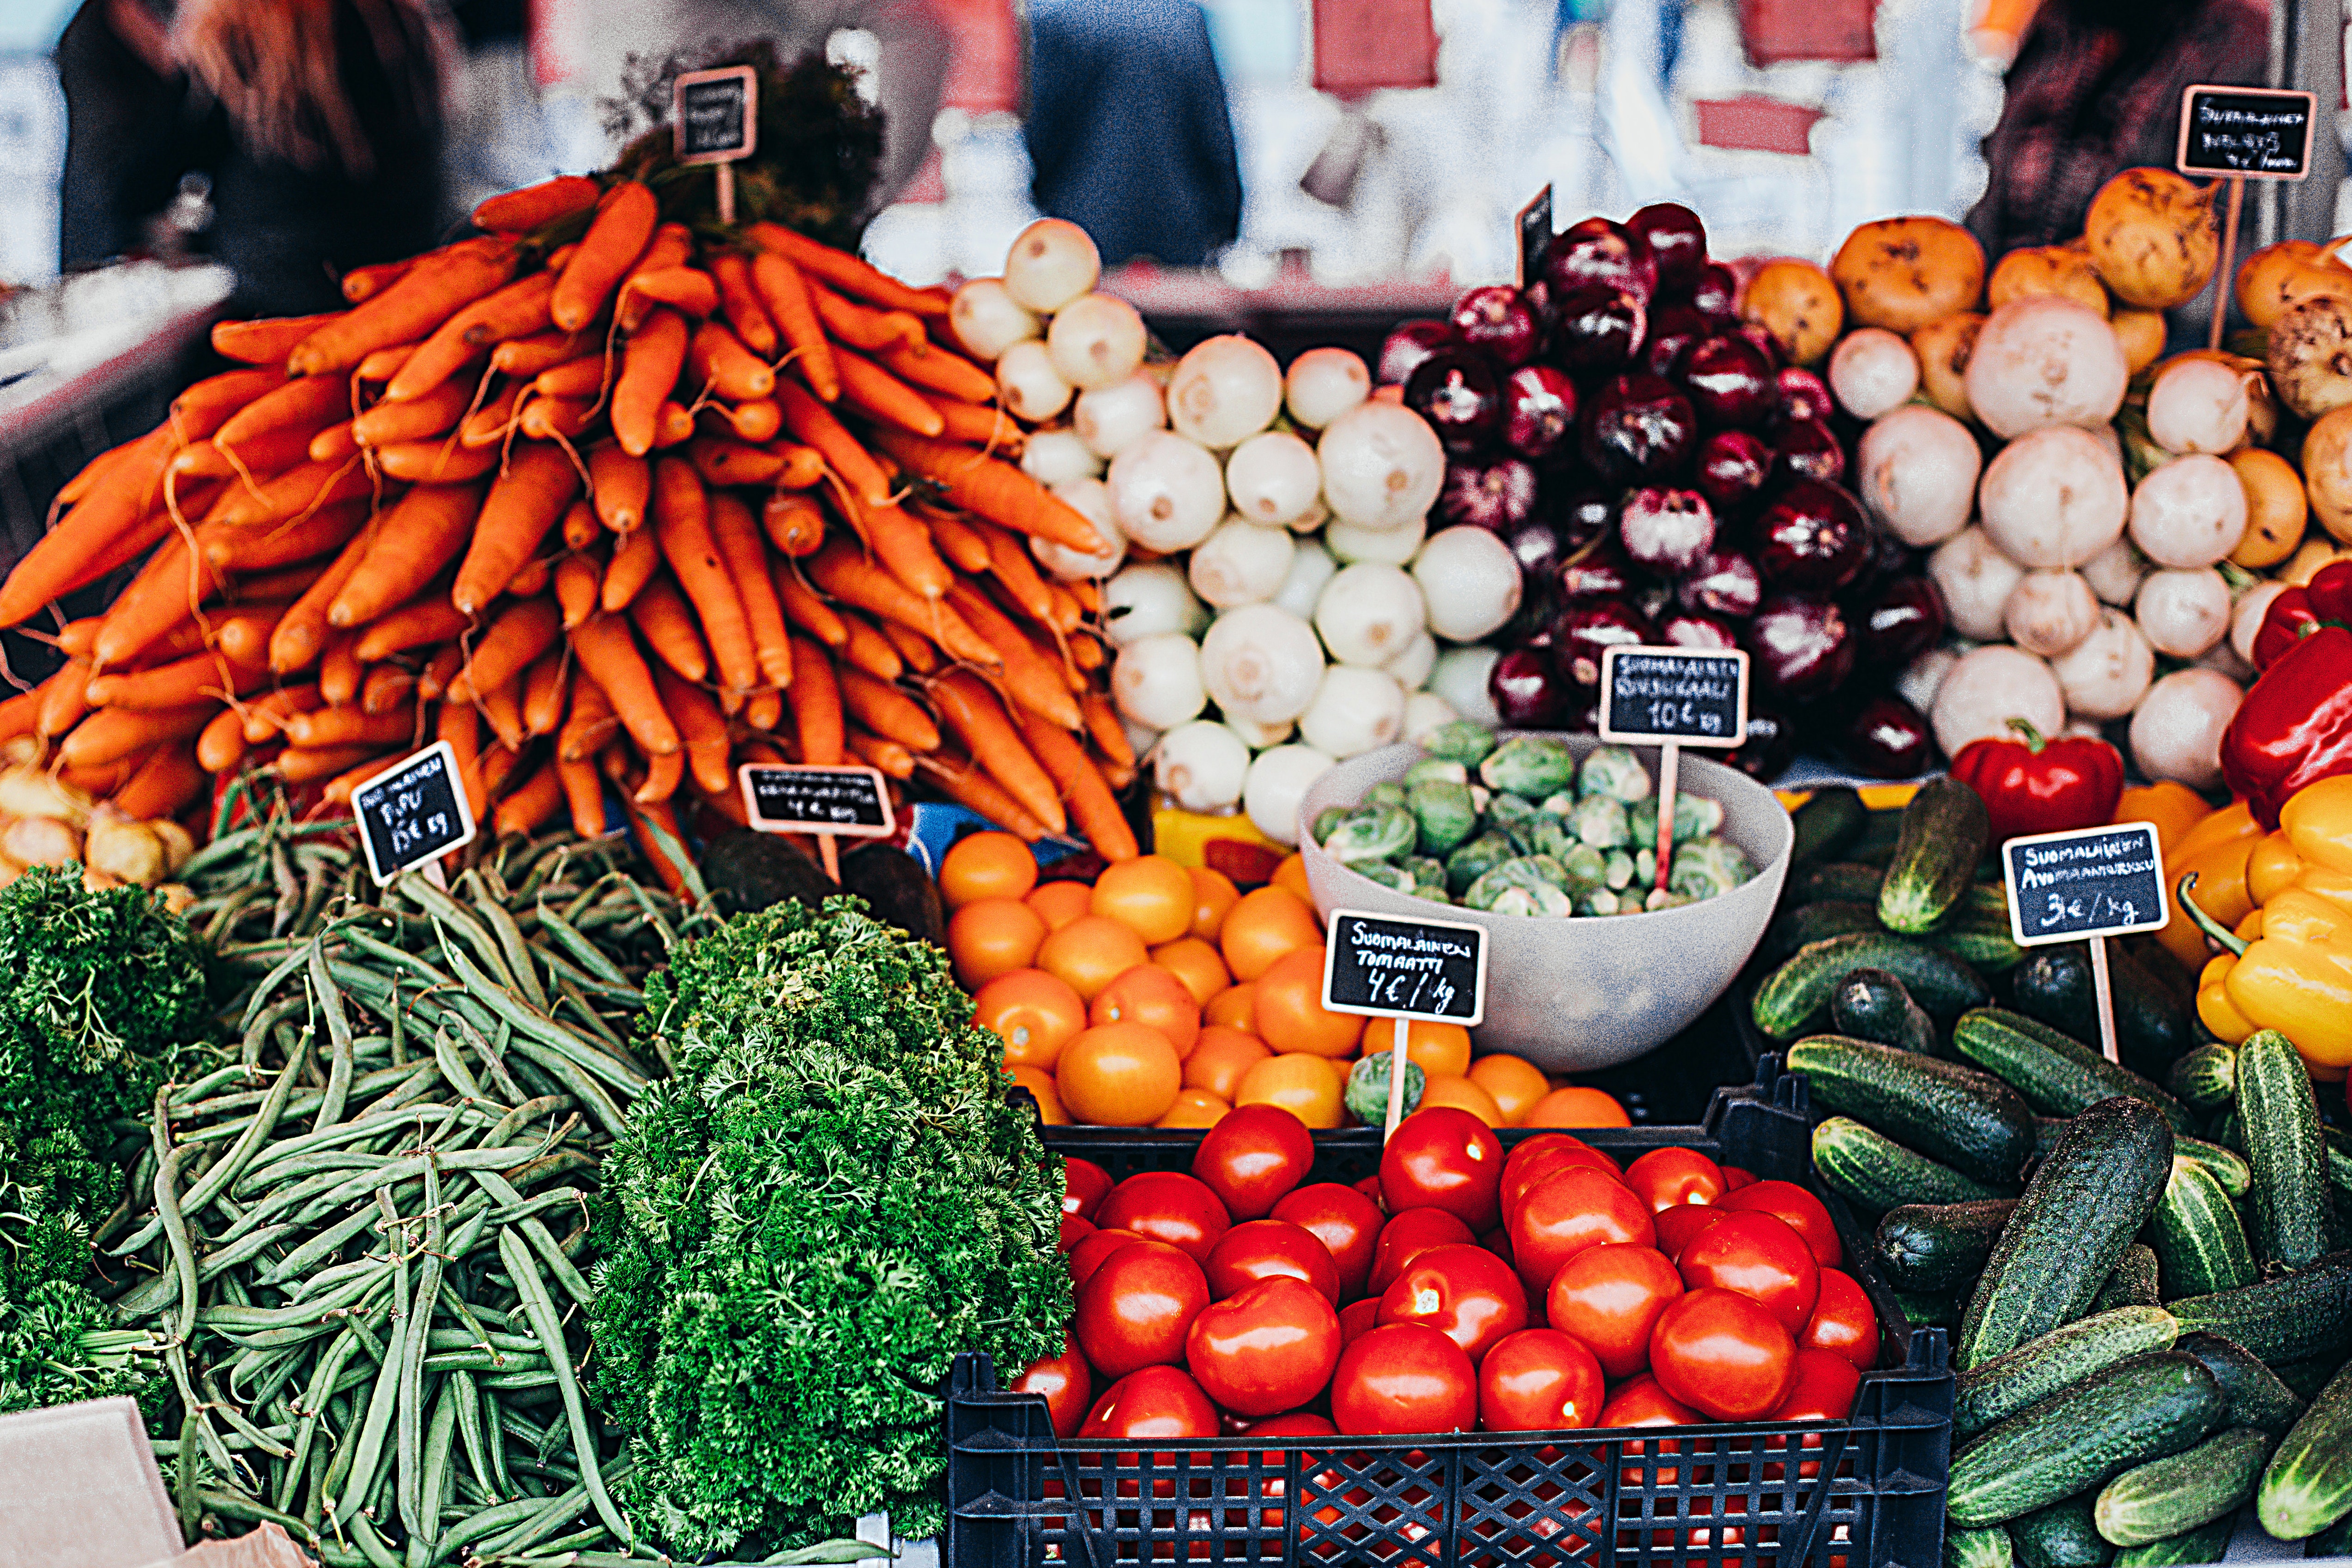
natural foods, local food, whole food, vegetable, marketplace, selling, market, food, bell peppers and chili peppers, vegan nutrition, fruit, vegetarian food, public space, plant, produce, chili pepper, capsicum, greengrocer, tomato, legume, peperoncini, Food group, nightshade family, stall, superfood, grocery store, solanum, cuisine